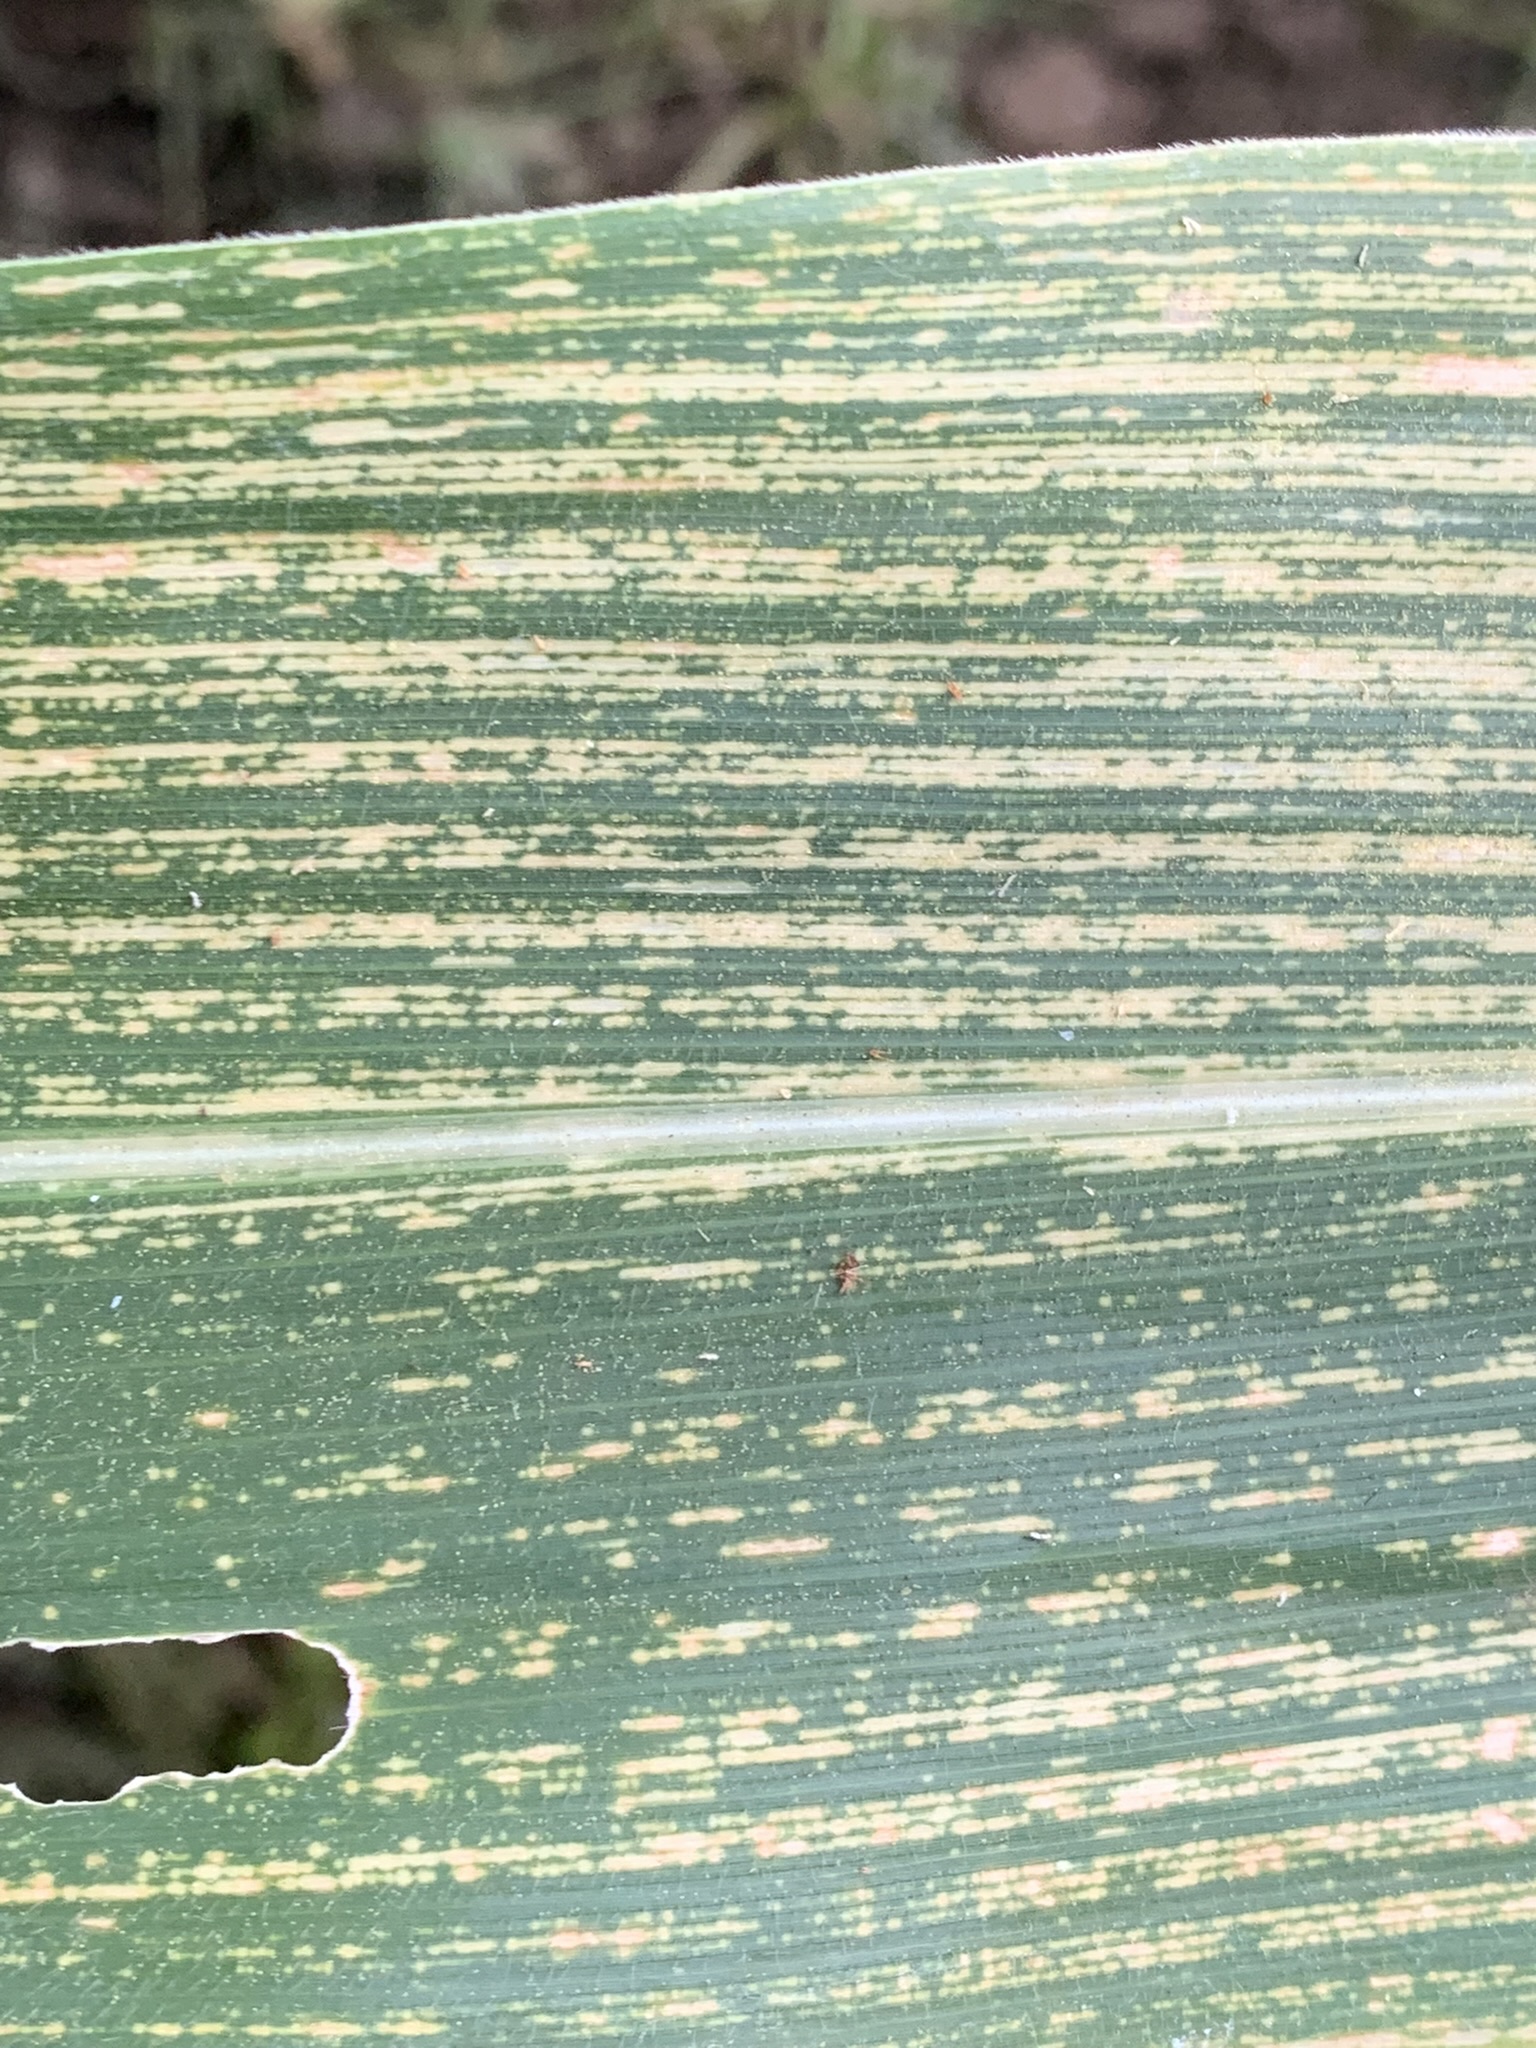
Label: MSV